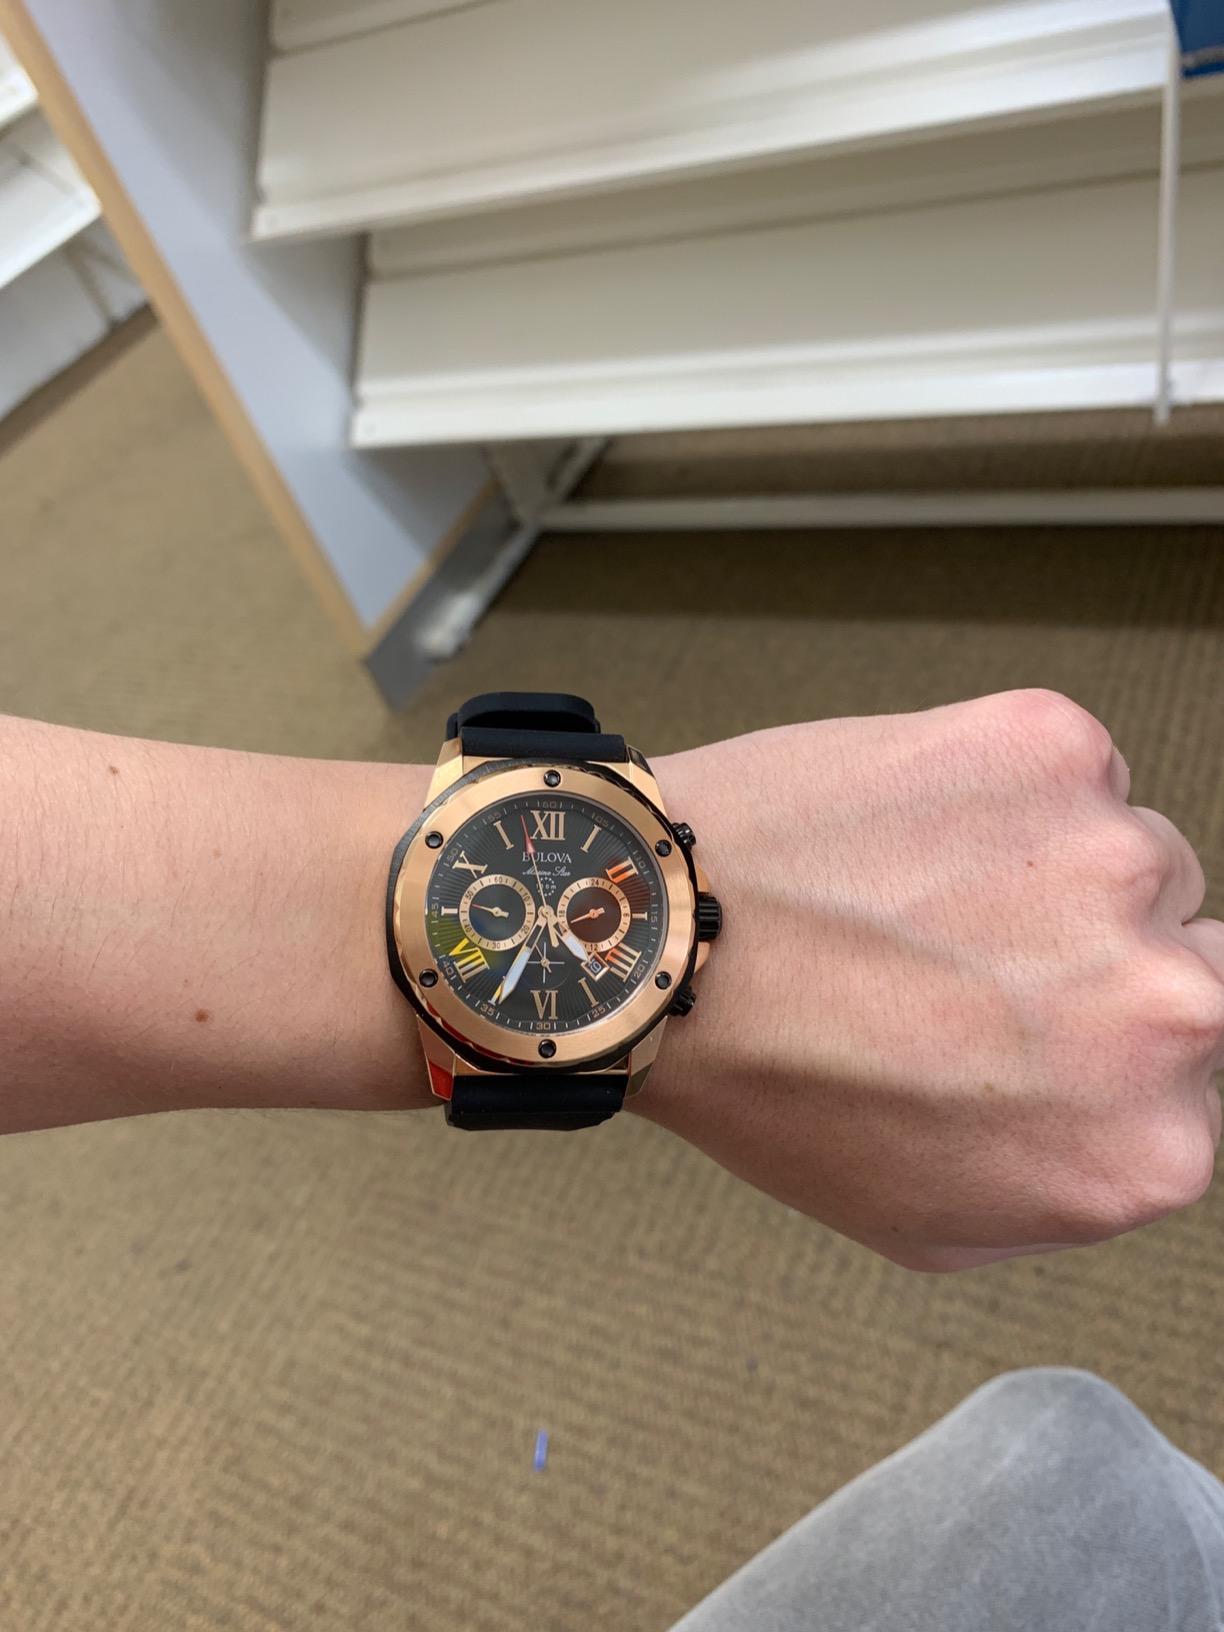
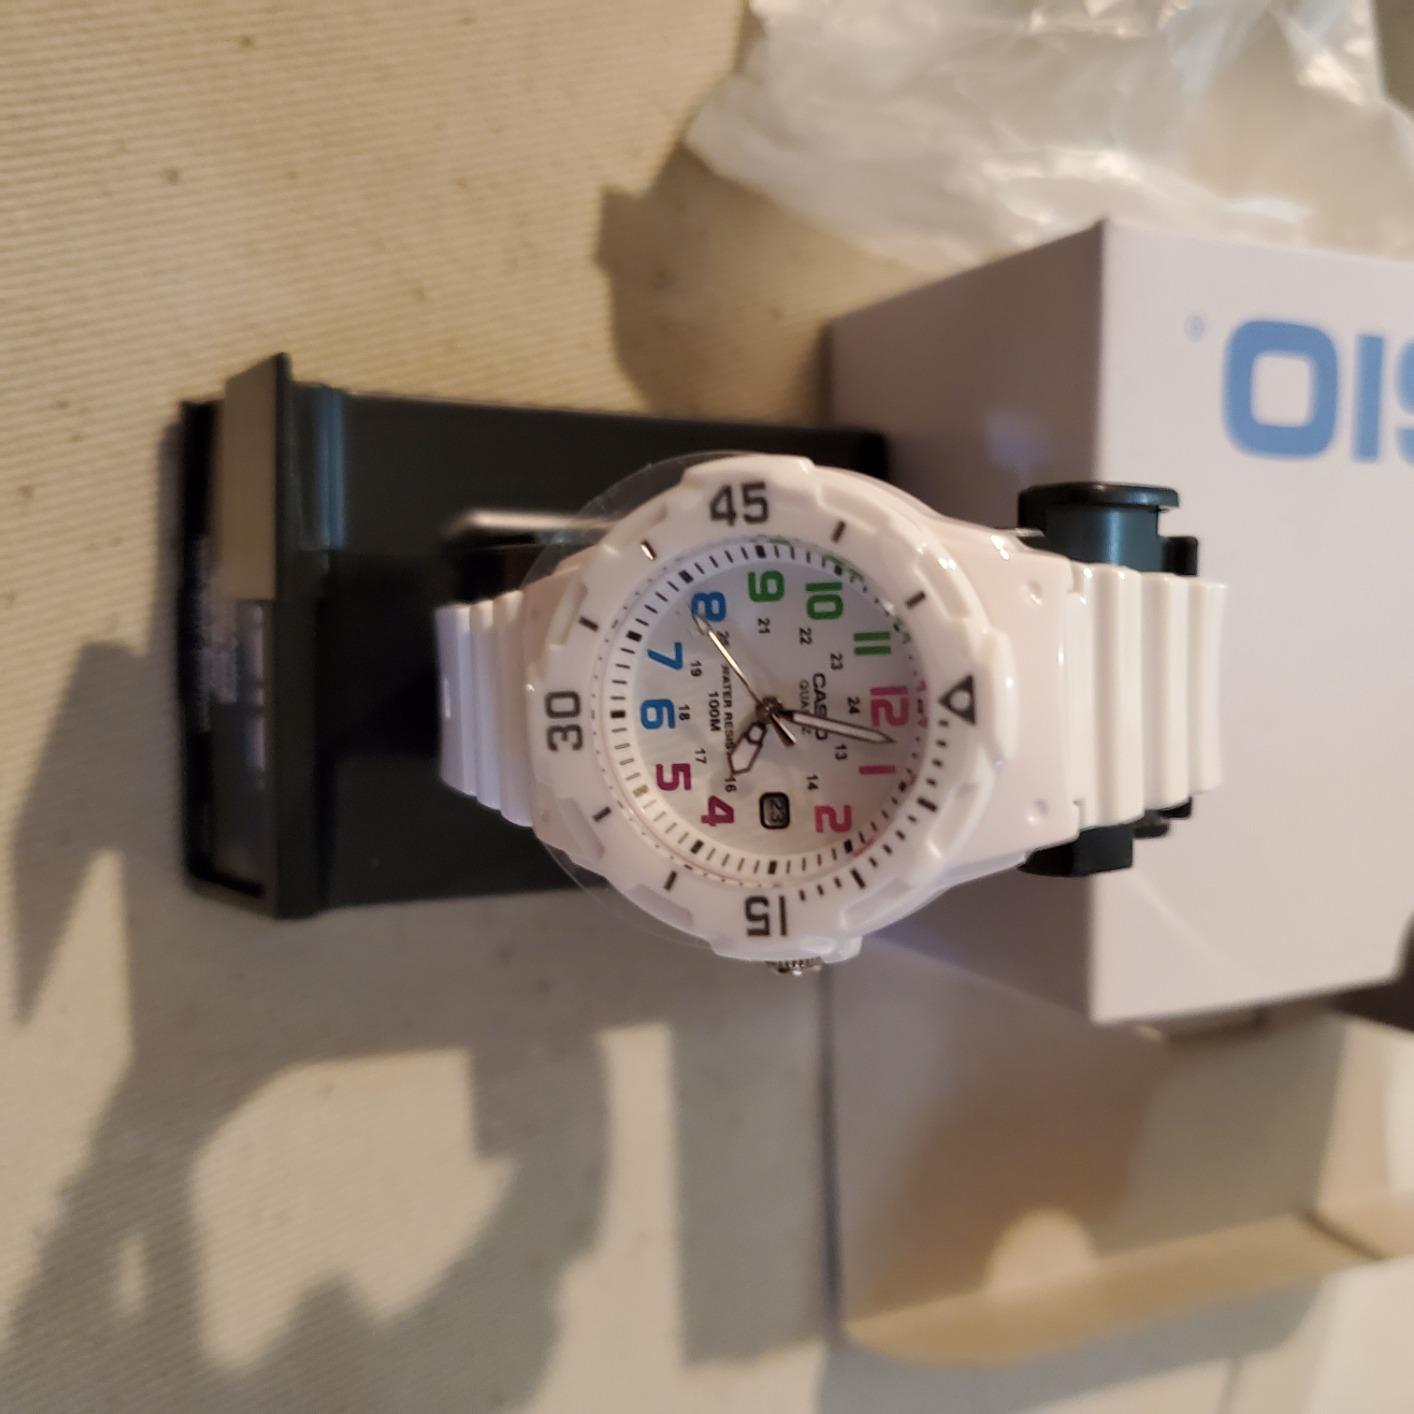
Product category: accessories_watch
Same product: no